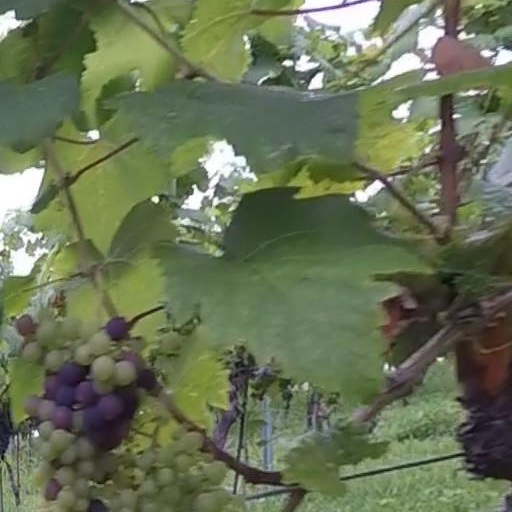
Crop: grape